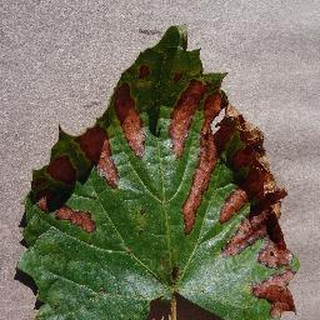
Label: grape_esca_black_measles